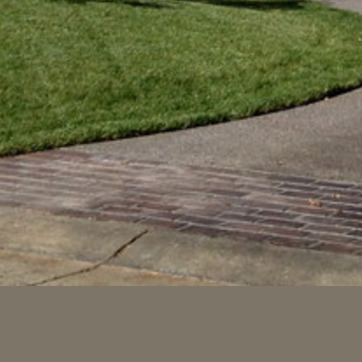
Material: brick